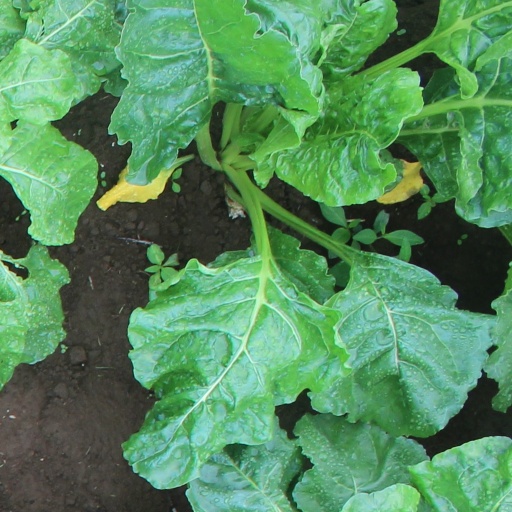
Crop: sugar beet